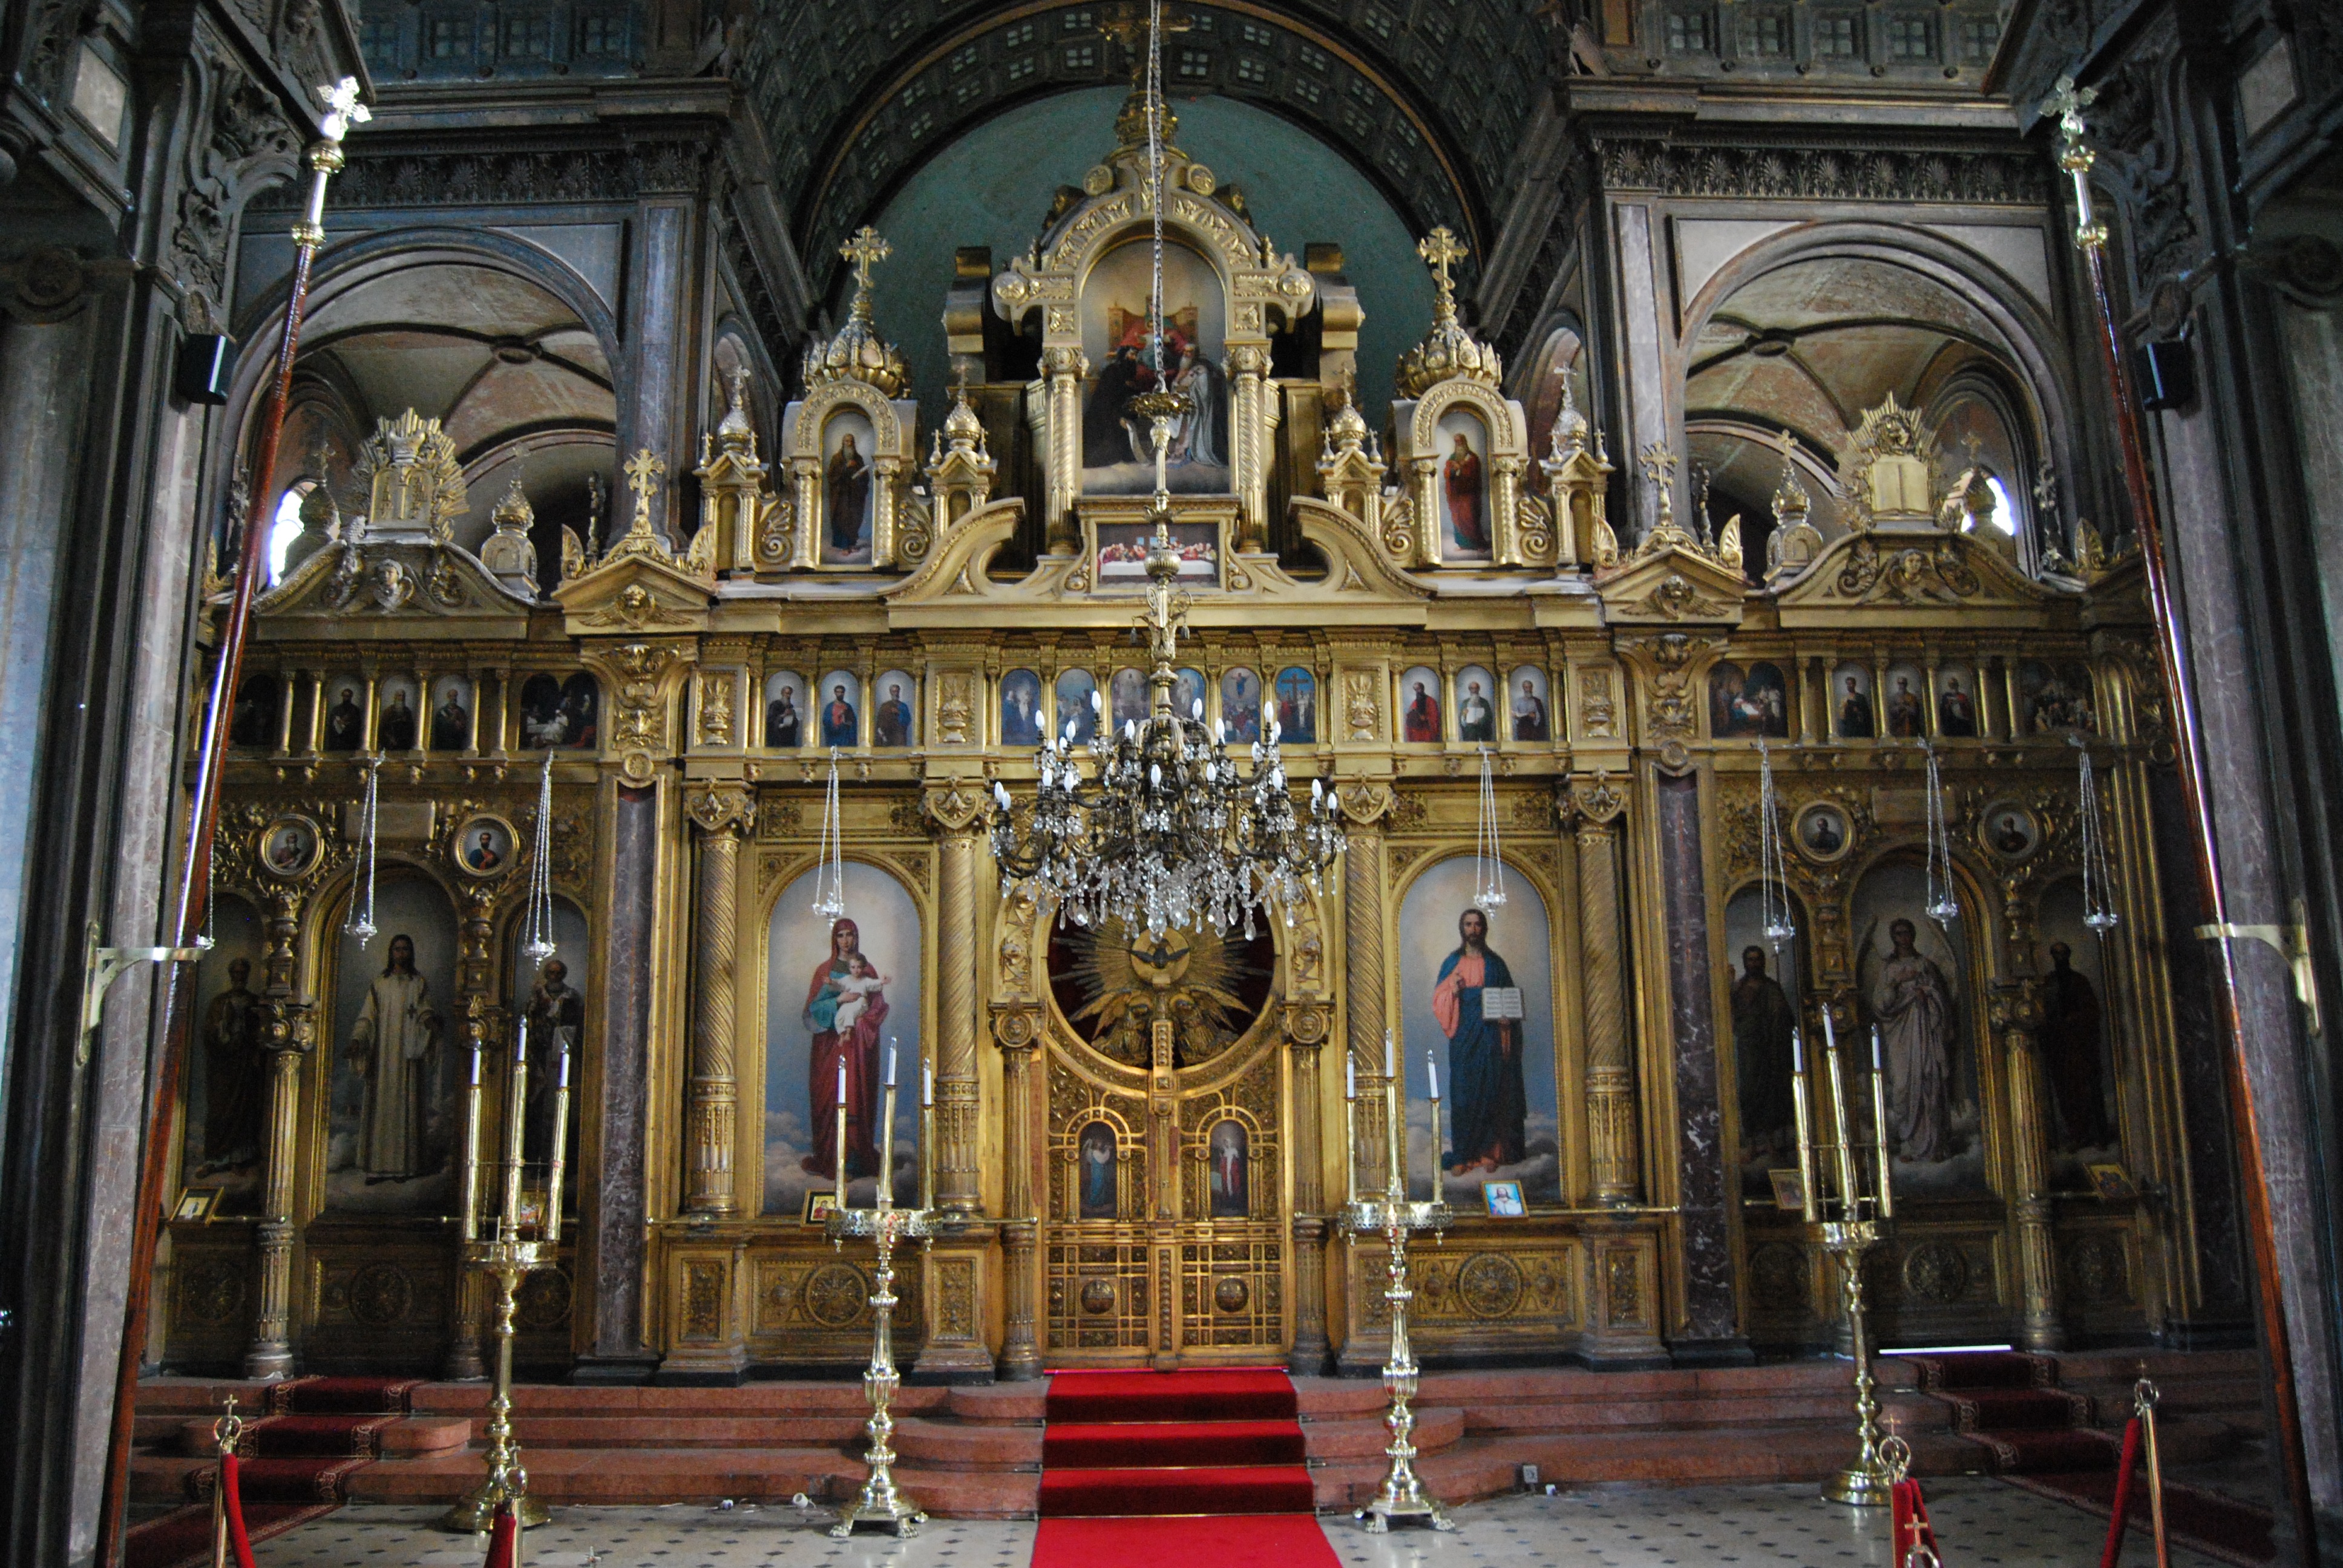
building, church, cathedral, chapel, place of worship, altar, turkey, istanbul, synagogue, orthodox, basilica, bulgarian church, balat